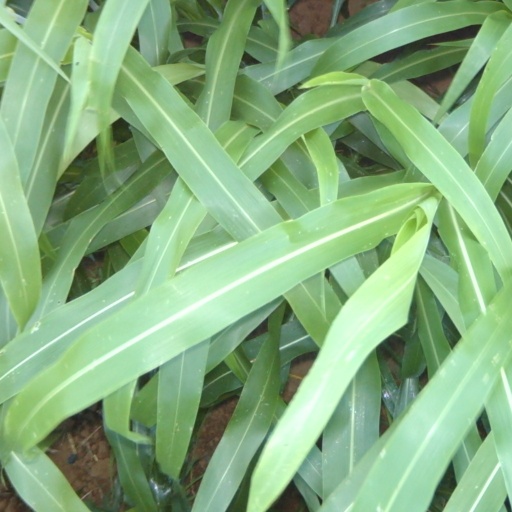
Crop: sorghum